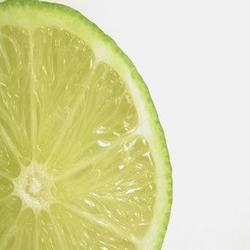
Label: Lemon